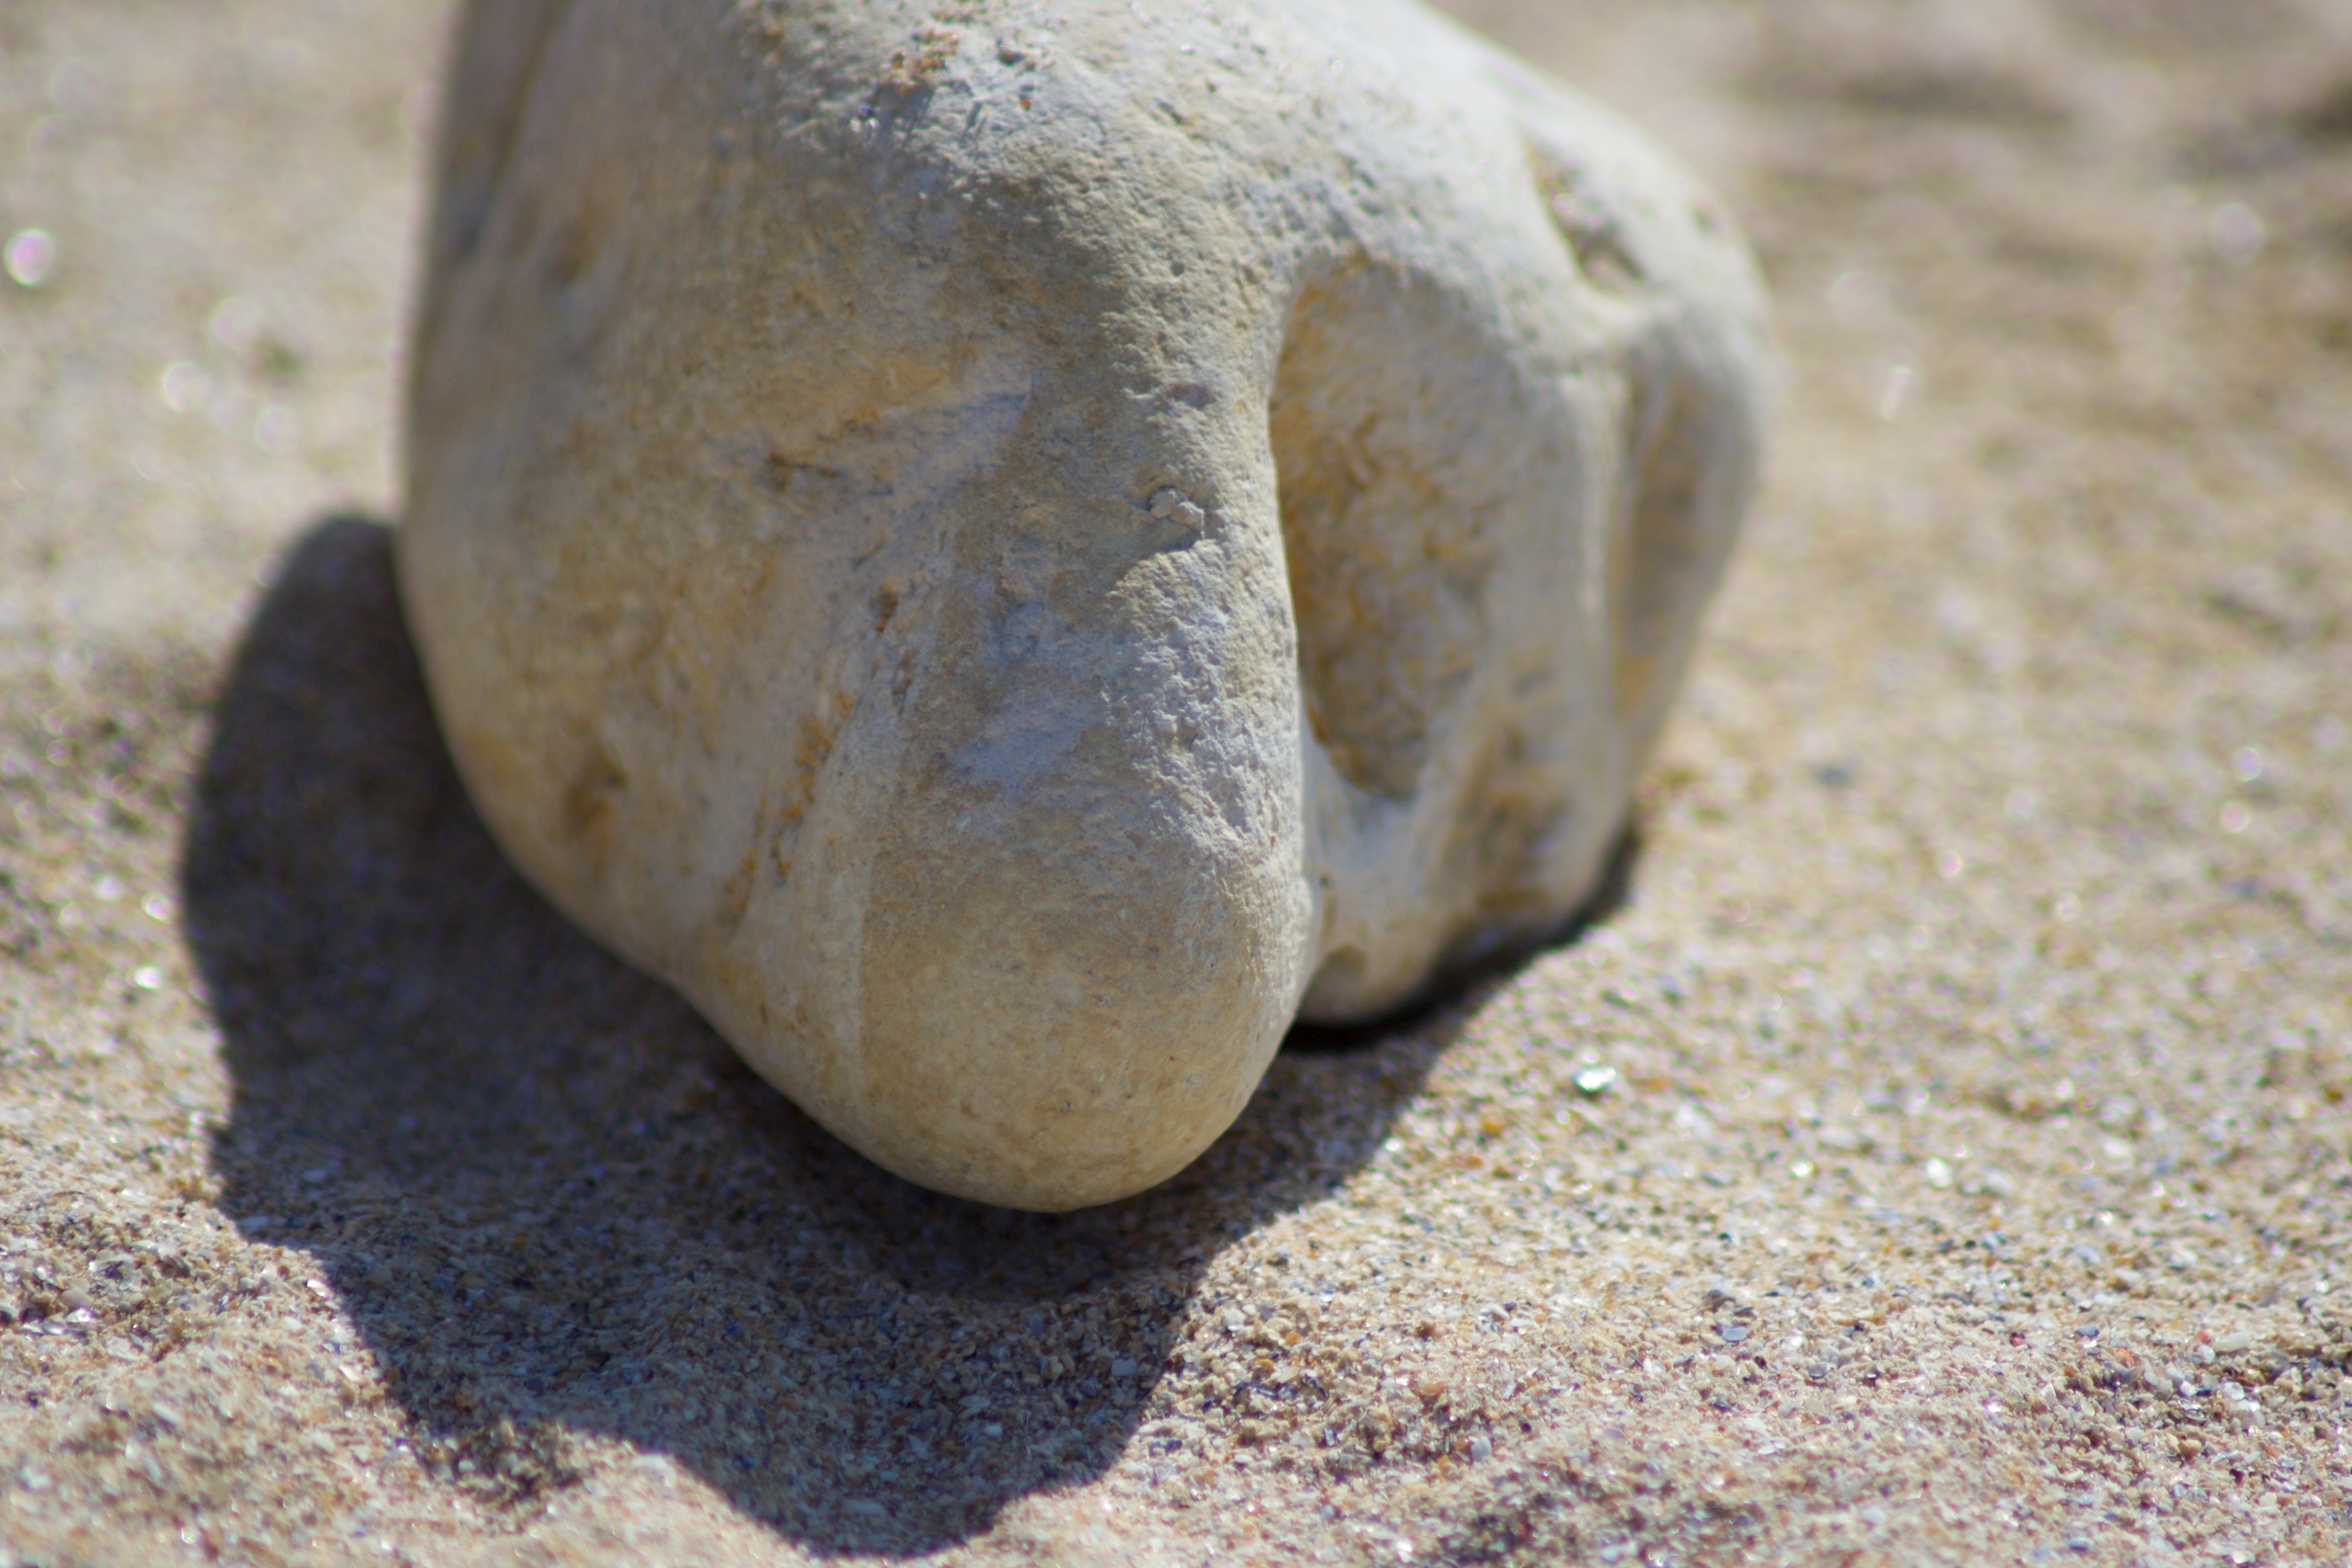
sand, rock, pebble, material, sculpture, geology, boulder